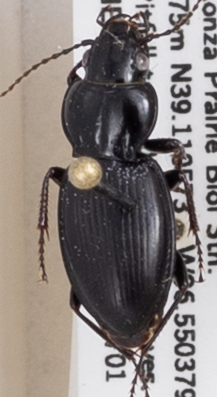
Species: Cyclotrachelus substriatus
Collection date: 2019-07-01
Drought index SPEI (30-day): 1.006
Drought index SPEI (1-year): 2.09
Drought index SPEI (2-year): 0.54